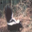
Label: skunk